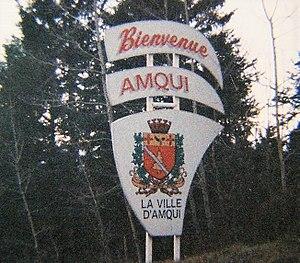
Amqui [amkwi] est une ville de la province de Québec, au Canada. Elle est située dans la région administrative du Bas-Saint-Laurent et dans la région touristique de la Gaspésie. Elle est le chef-lieu et la plus grande ville de la municipalité régionale de comté de La Matapédia.